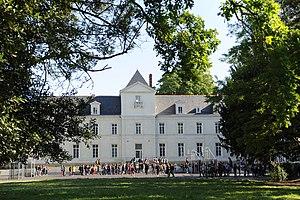
Le château du Plessis Tison, lycée Blanche de Castille Nantes. Restauré en 2017-2019.
Le parc du Plessis-Tison est un jardin paysager ouvert au public de la ville de Nantes d'une superficie de 1,394 ha, il se trouve dans le quartier Nantes Erdre.
Le lycée Blanche-de-Castille est un établissement scolaire catholique sous contrat d'association avec l'État, situé depuis 1928 au 43 boulevard Jules-Verne, quartier Nantes Erdre à Nantes. Auparavant réservé aux jeunes filles et mixte depuis les années 1990, c'est l'un des plus anciens lycées de la ville. Un des bâtiments remarquables du site est le château du Plessis-Tison, construit au début du XVIIᵉ siècle sur le domaine du même nom, auparavant propriété de la famille de la Tullaye. Plusieurs autres constructions s'échelonnent des années 1930 à 2018.
Cet article recense de manière non exhaustive les châteaux, maisons fortes, mottes castrales, situés dans le département français de la Loire-Atlantique.